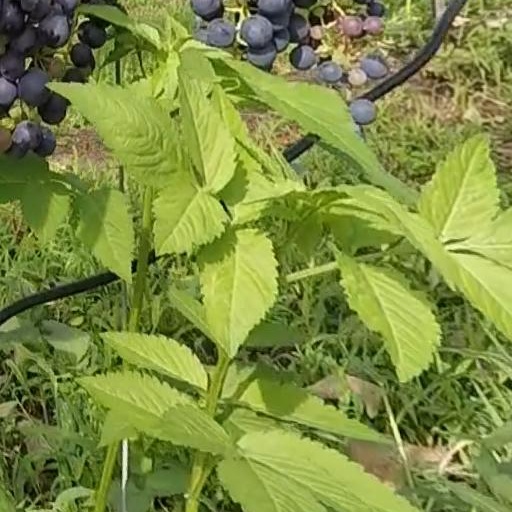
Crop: grape